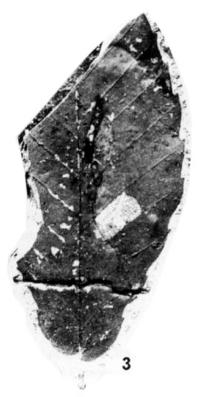
一个化石属于被子植物，其特征描述:leaf generally obovate, symmetrical; leaf apex acute base somewhat contracting generally toothed. tooth fagoid type from minute to slightly large. internal margins between adjacent secondary veins all convex. venation craspedodromous, pseudocraspedodromous, or non-typical semicraspedodromous.